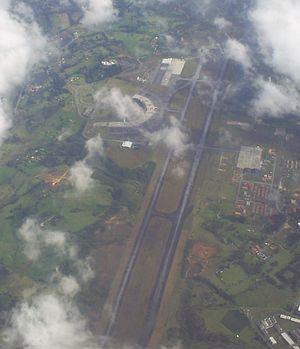
L’aéroport international José-María-Córdova est un aéroport international situé sur un haut-plateau, l’Altiplano de Oriente — dite aussi vallée de San Nicolás —, sur le territoire de la municipalité de Rionegro, dans le département d'Antioquia, dans la cordillère des Andes, au sud-est de la ville de Medellín qu'il dessert, en Colombie. C'est, après l’aéroport international El Dorado de Bogota, le second en importance de ce pays et l'aéroport majeur de l'ouest de celui-ci. Inauguré le 30 juin 1985, il est nommé en l'honneur de José María Córdova, jeune général de l'armée colombienne pendant la guerre d'indépendance de la Colombie contre l'Espagne. Sans pour autant figurer dans la liste des aéroports les plus hauts du monde, son altitude élevée, conjuguée à de hautes températures de l'air du fait de la relative proximité de l'équateur terrestre, lui vaut d'être choisi pour des essais de moteurs de l’Airbus A380 en janvier 2006.